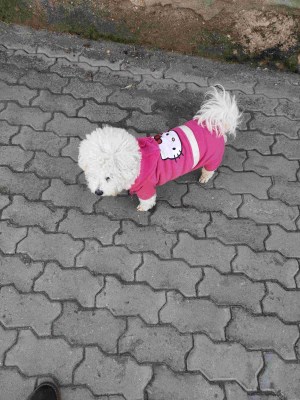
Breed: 3083-n000117-Bichon_Frise